Mutual Broadcasting System

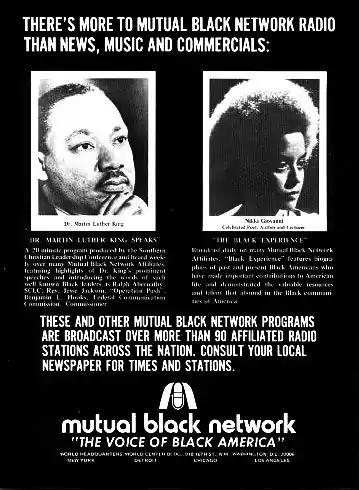
Advertisement for the Mutual Black Network, featuring Dr. Martin Luther King Jr. and poet Nikki Giovanni

Diehm was succeeded early in 1972 by C. Edward Little, a former executive and owner of Hollywood, Florida, Mutual affiliate WGMA. Little arrived in the position with a commitment to expand Mutual's news service and program offerings, conceding that Mutual had long been fourth among the legacy "big four" radio networks. Taking a page from ABC's move to split its radio network years earlier, Little launched two additional news services, the Mutual Black Network (MBN) and the Mutual Spanish Network (MSN; Mutual Cadena Hispánica, or MCH), on May 1, 1972. Targeting Black audiences, MBN supplied 100 five-minute-long news and sports reports weekly along with other programming, with MCH featuring similar fare aimed at Spanish-language listeners. By July 1972, Mutual had 550 affiliates, MBN had 55 and MCH had 21. While MCH lasted only six months, by 1974, MBN had grown to 98 affiliates.